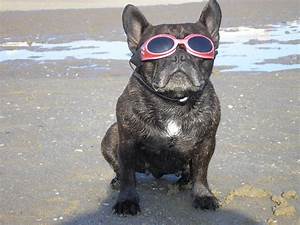
Label: dog